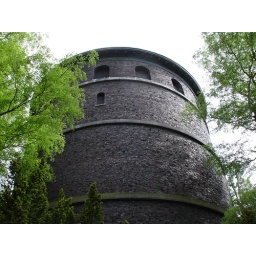
The water tower in Seattle's Volunteer Park.